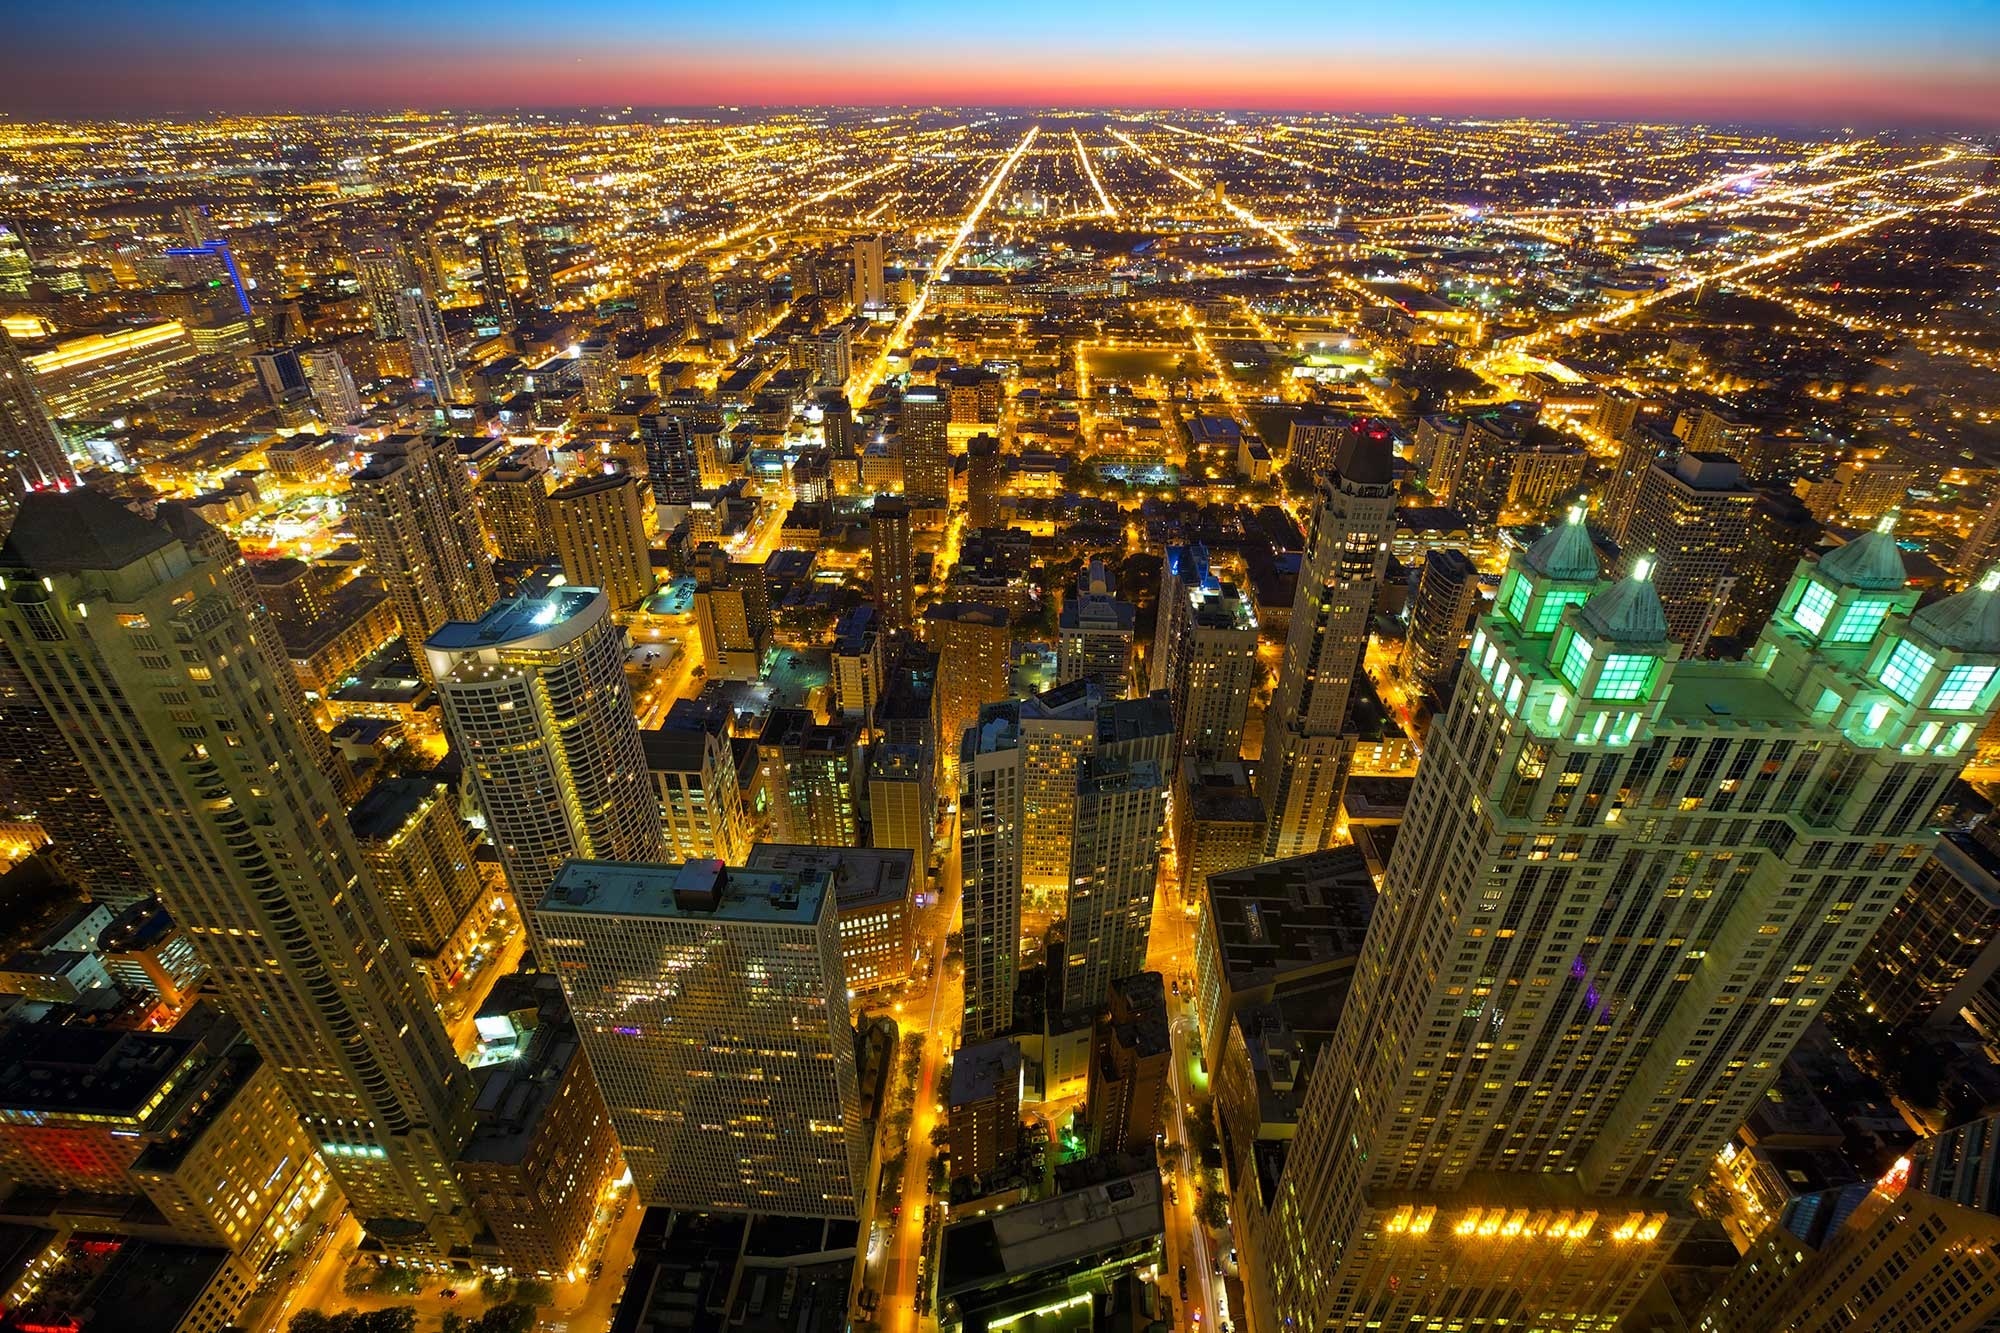
horizon, architecture, sunset, skyline, night, building, city, skyscraper, cityscape, panorama, downtown, evening, twilight, scenic, usa, america, landmark, night city, city lights, metropolis, city at night, city night, city skyline, bird's eye view, aerial photography, chicago skyline, urban area, human settlement, metropolitan area